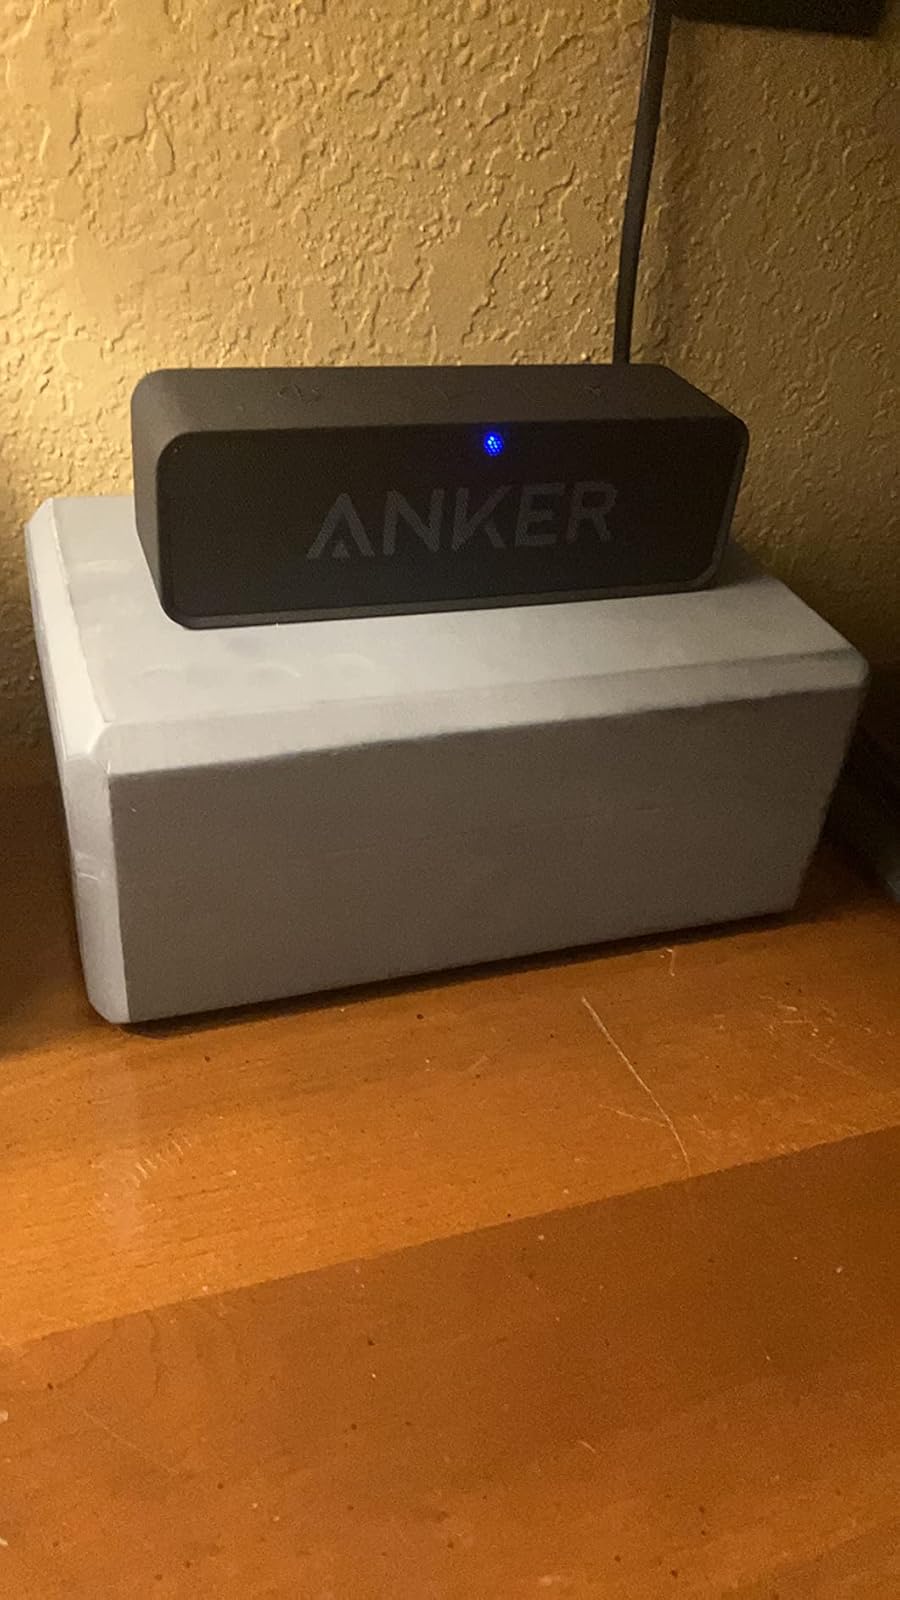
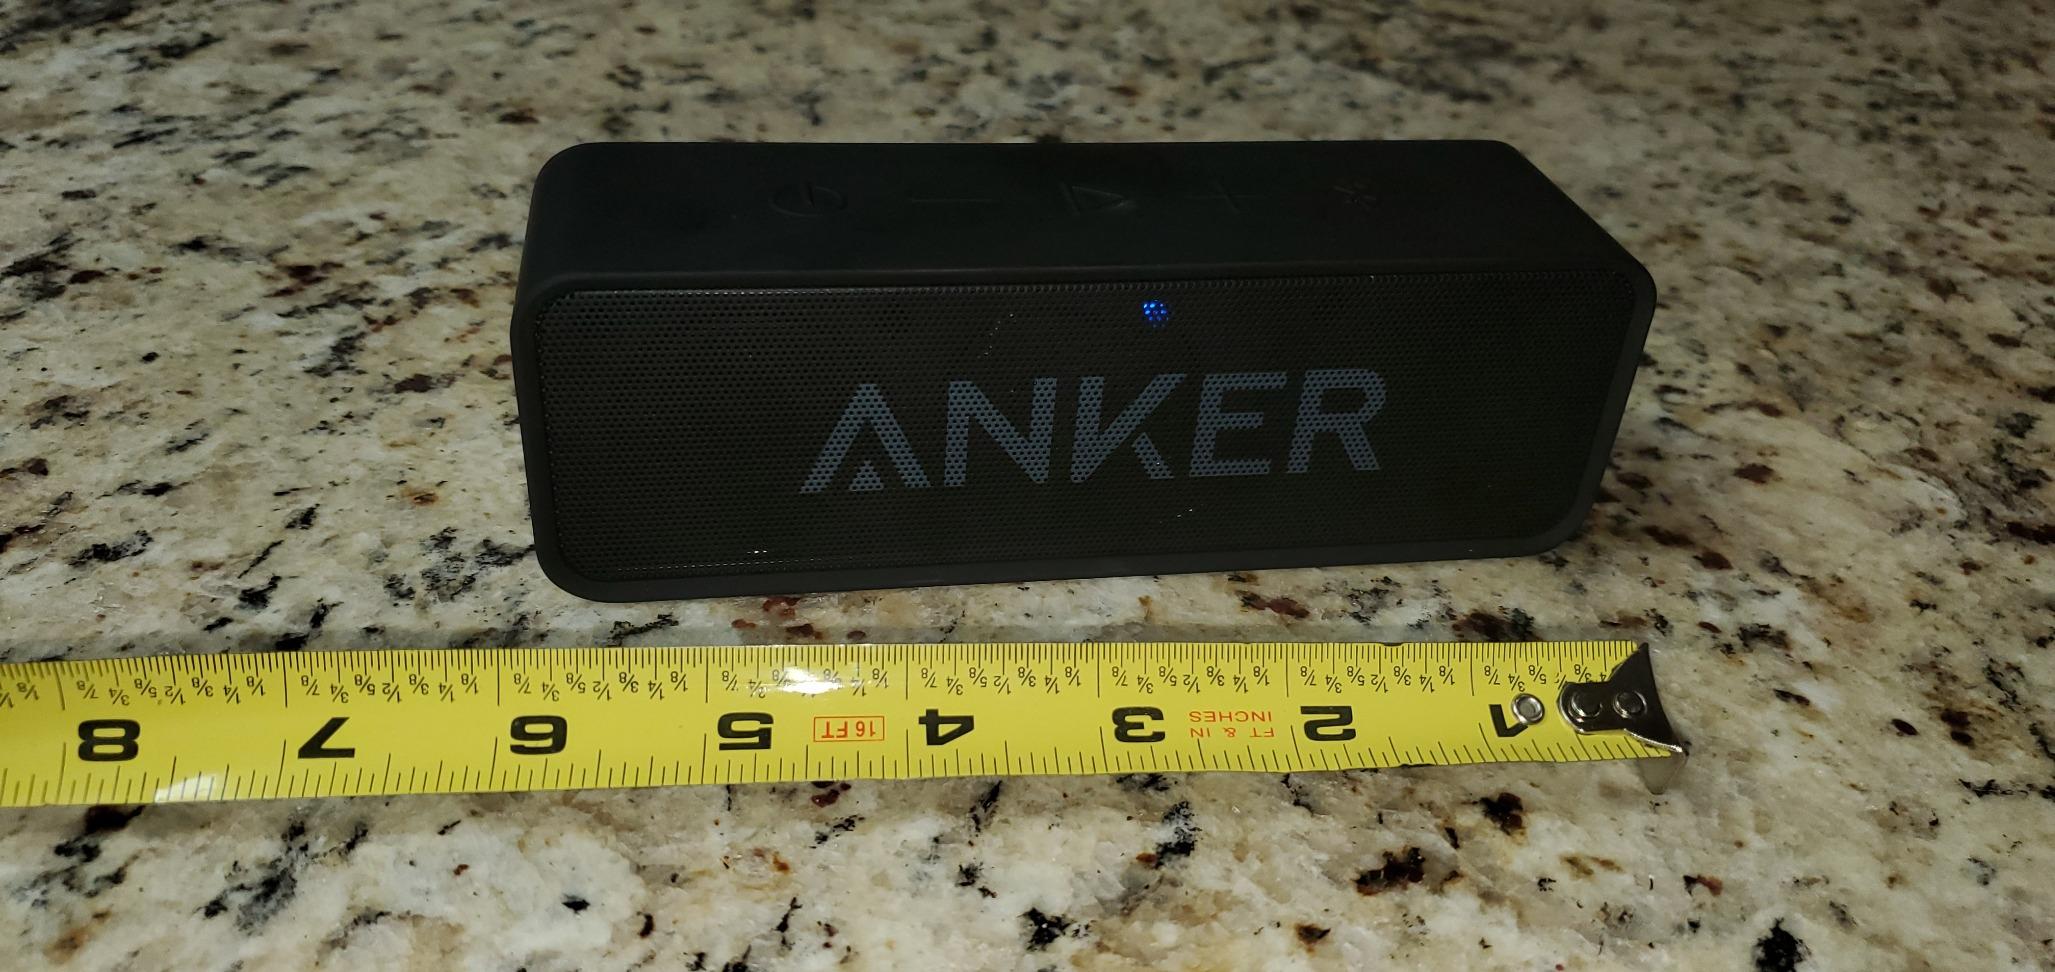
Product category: speaker
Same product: yes